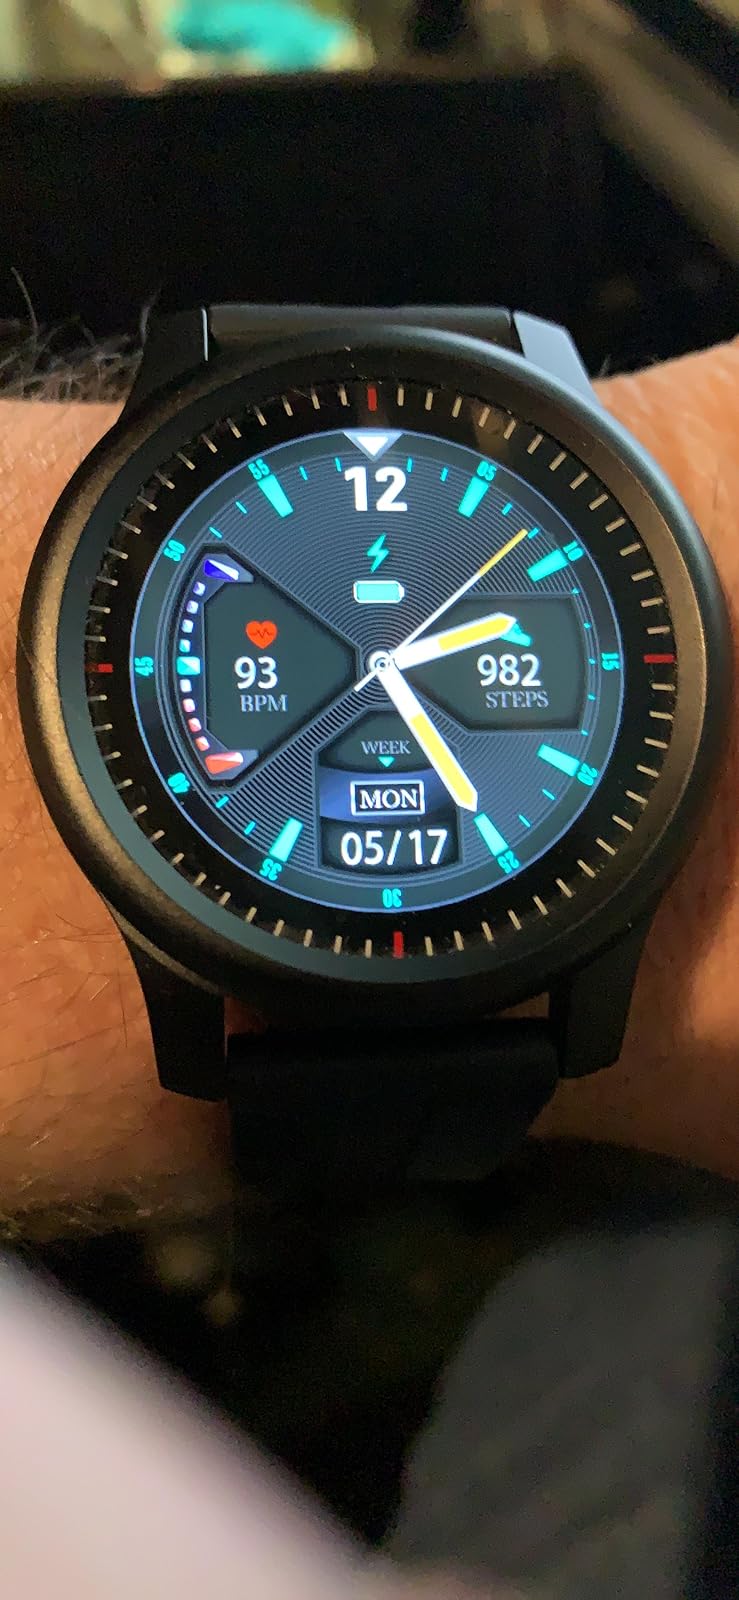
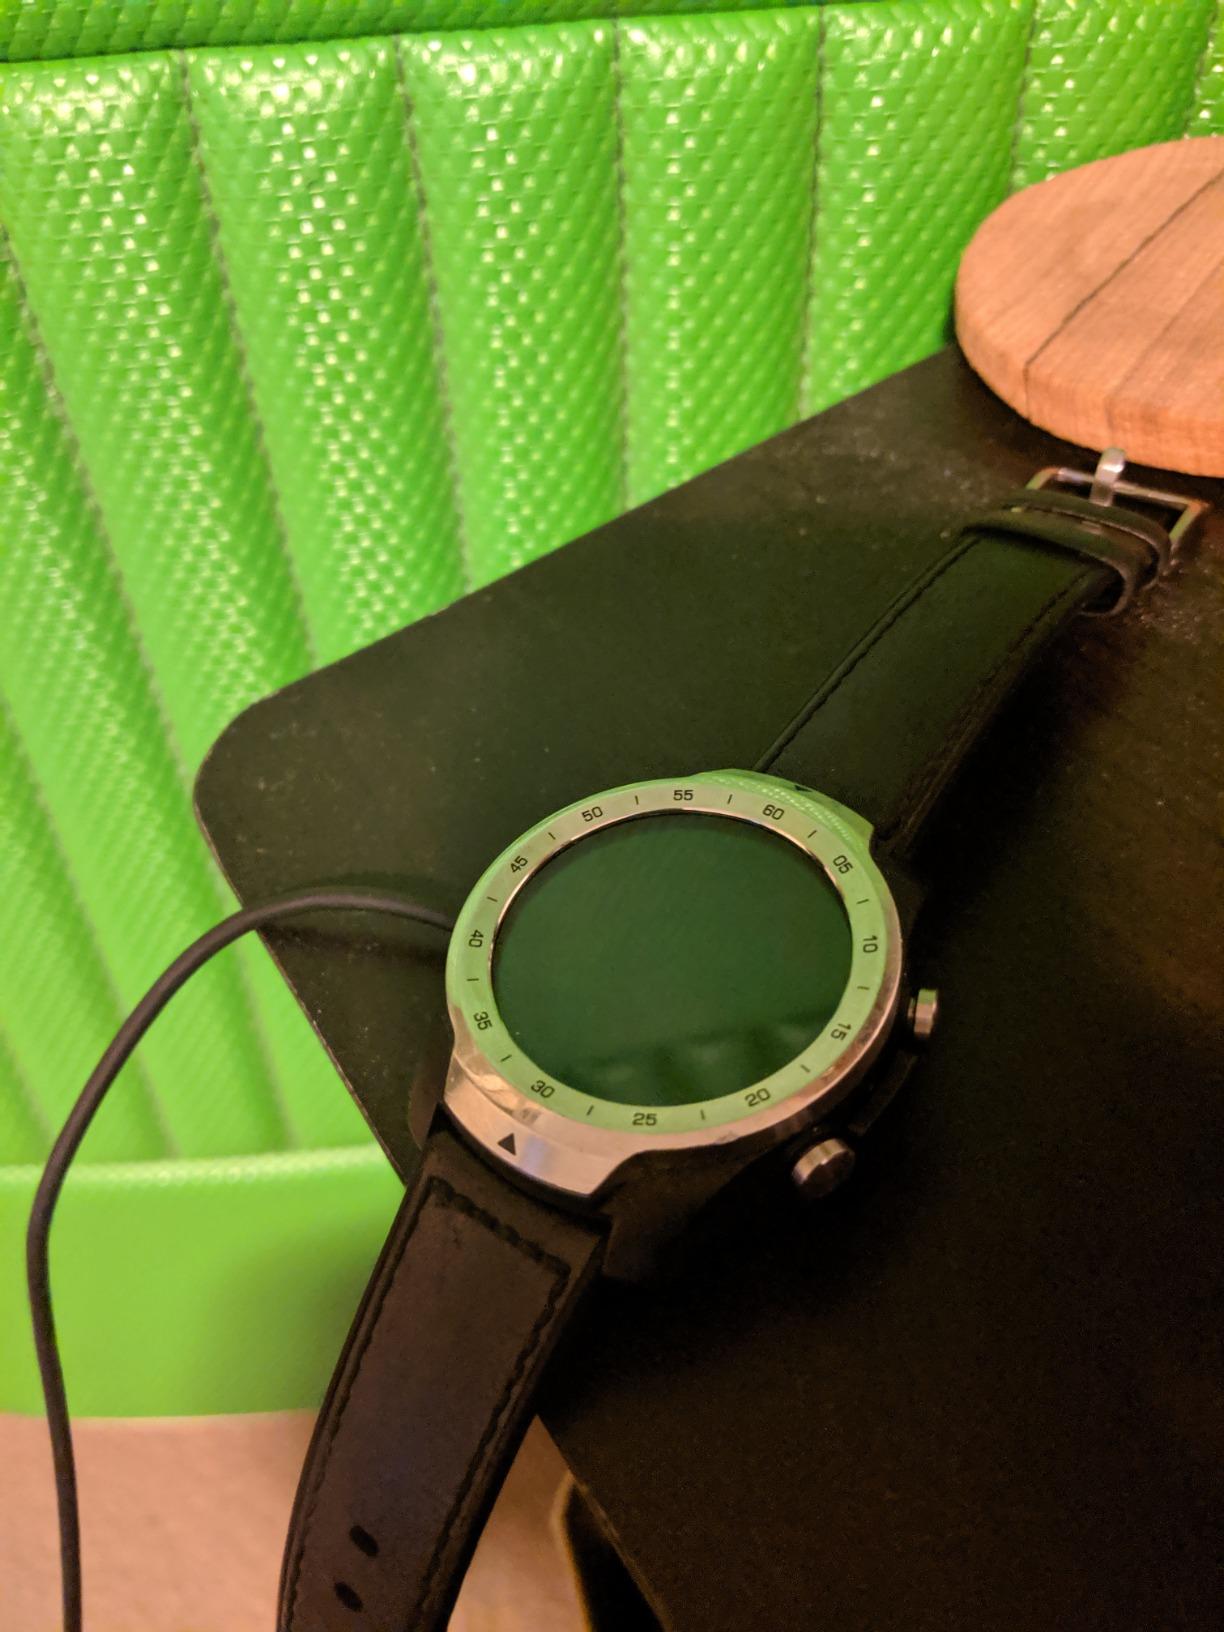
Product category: smartwatch
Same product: no